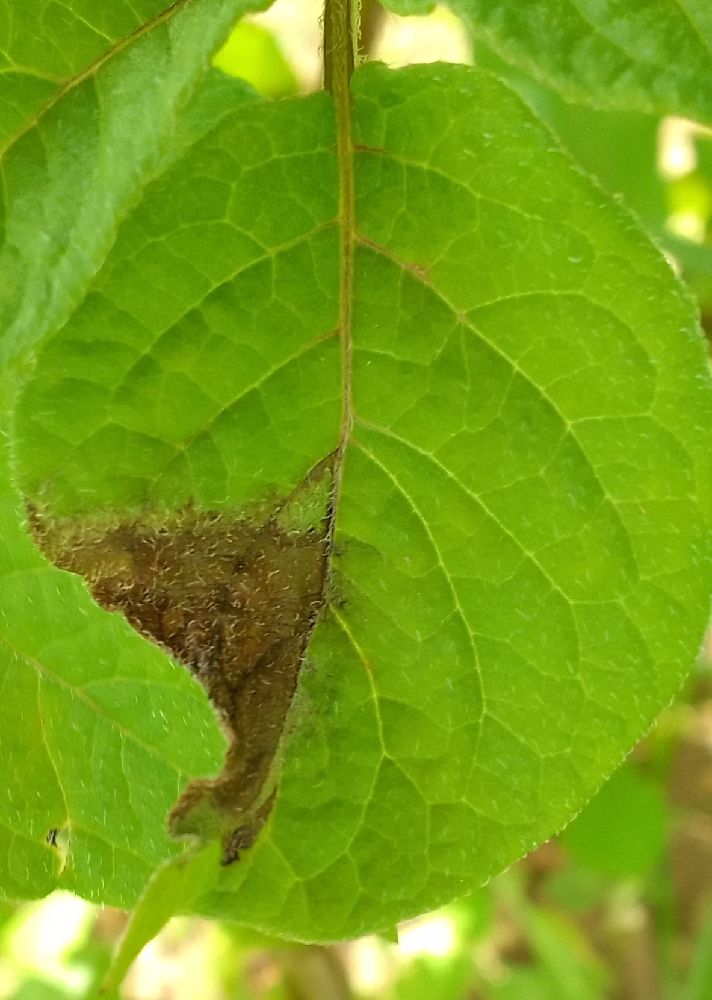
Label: Late blight